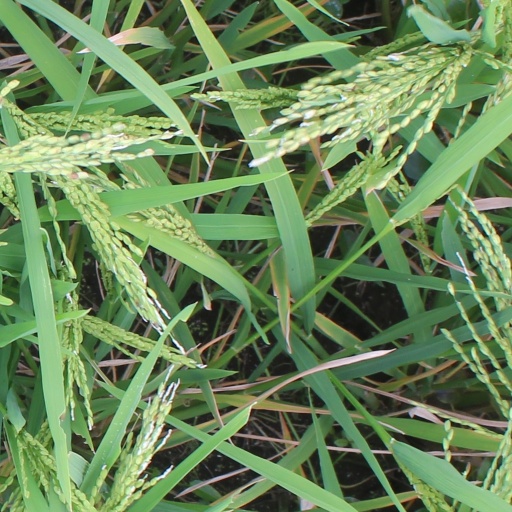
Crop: rice